Lohnweiler

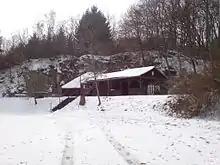
"Pfälzerwald-Verein" hiking cabin in Lohnweiler

Besides agriculture, there were formerly also in Lohnweiler the customary craft occupations. Attempts to mine coal within Lohnweiler's limits were unsuccessful. On the Lauter once stood a gristmill and an oilmill. Only a few operations actually work the land nowadays, and the old craft occupations are gone. Instead, there is an advertising agency. There is also still an inn in the village. As a general rule, those seeking work must do so outside the village.